Humason (crater)

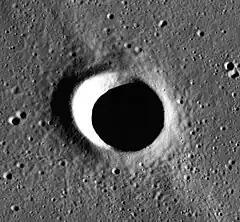
Apollo 15 image

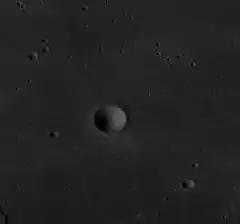
Humason and surrounding area from LRO Wide Angle Camera

Humason is a tiny lunar impact crater located in the Oceanus Procellarum. This is a cup-shaped crater with an outer rim that rises slightly above the surrounding lunar mare. To the west is a low system of mare wrinkle ridges named the Dorsa Whiston that wind southwards towards Montes Agricola.